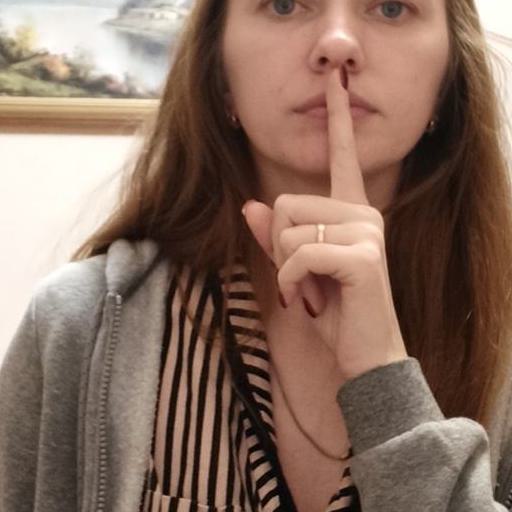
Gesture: mute